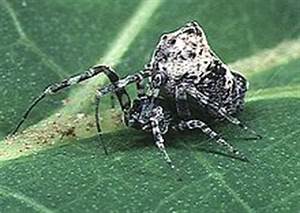
Label: ragno